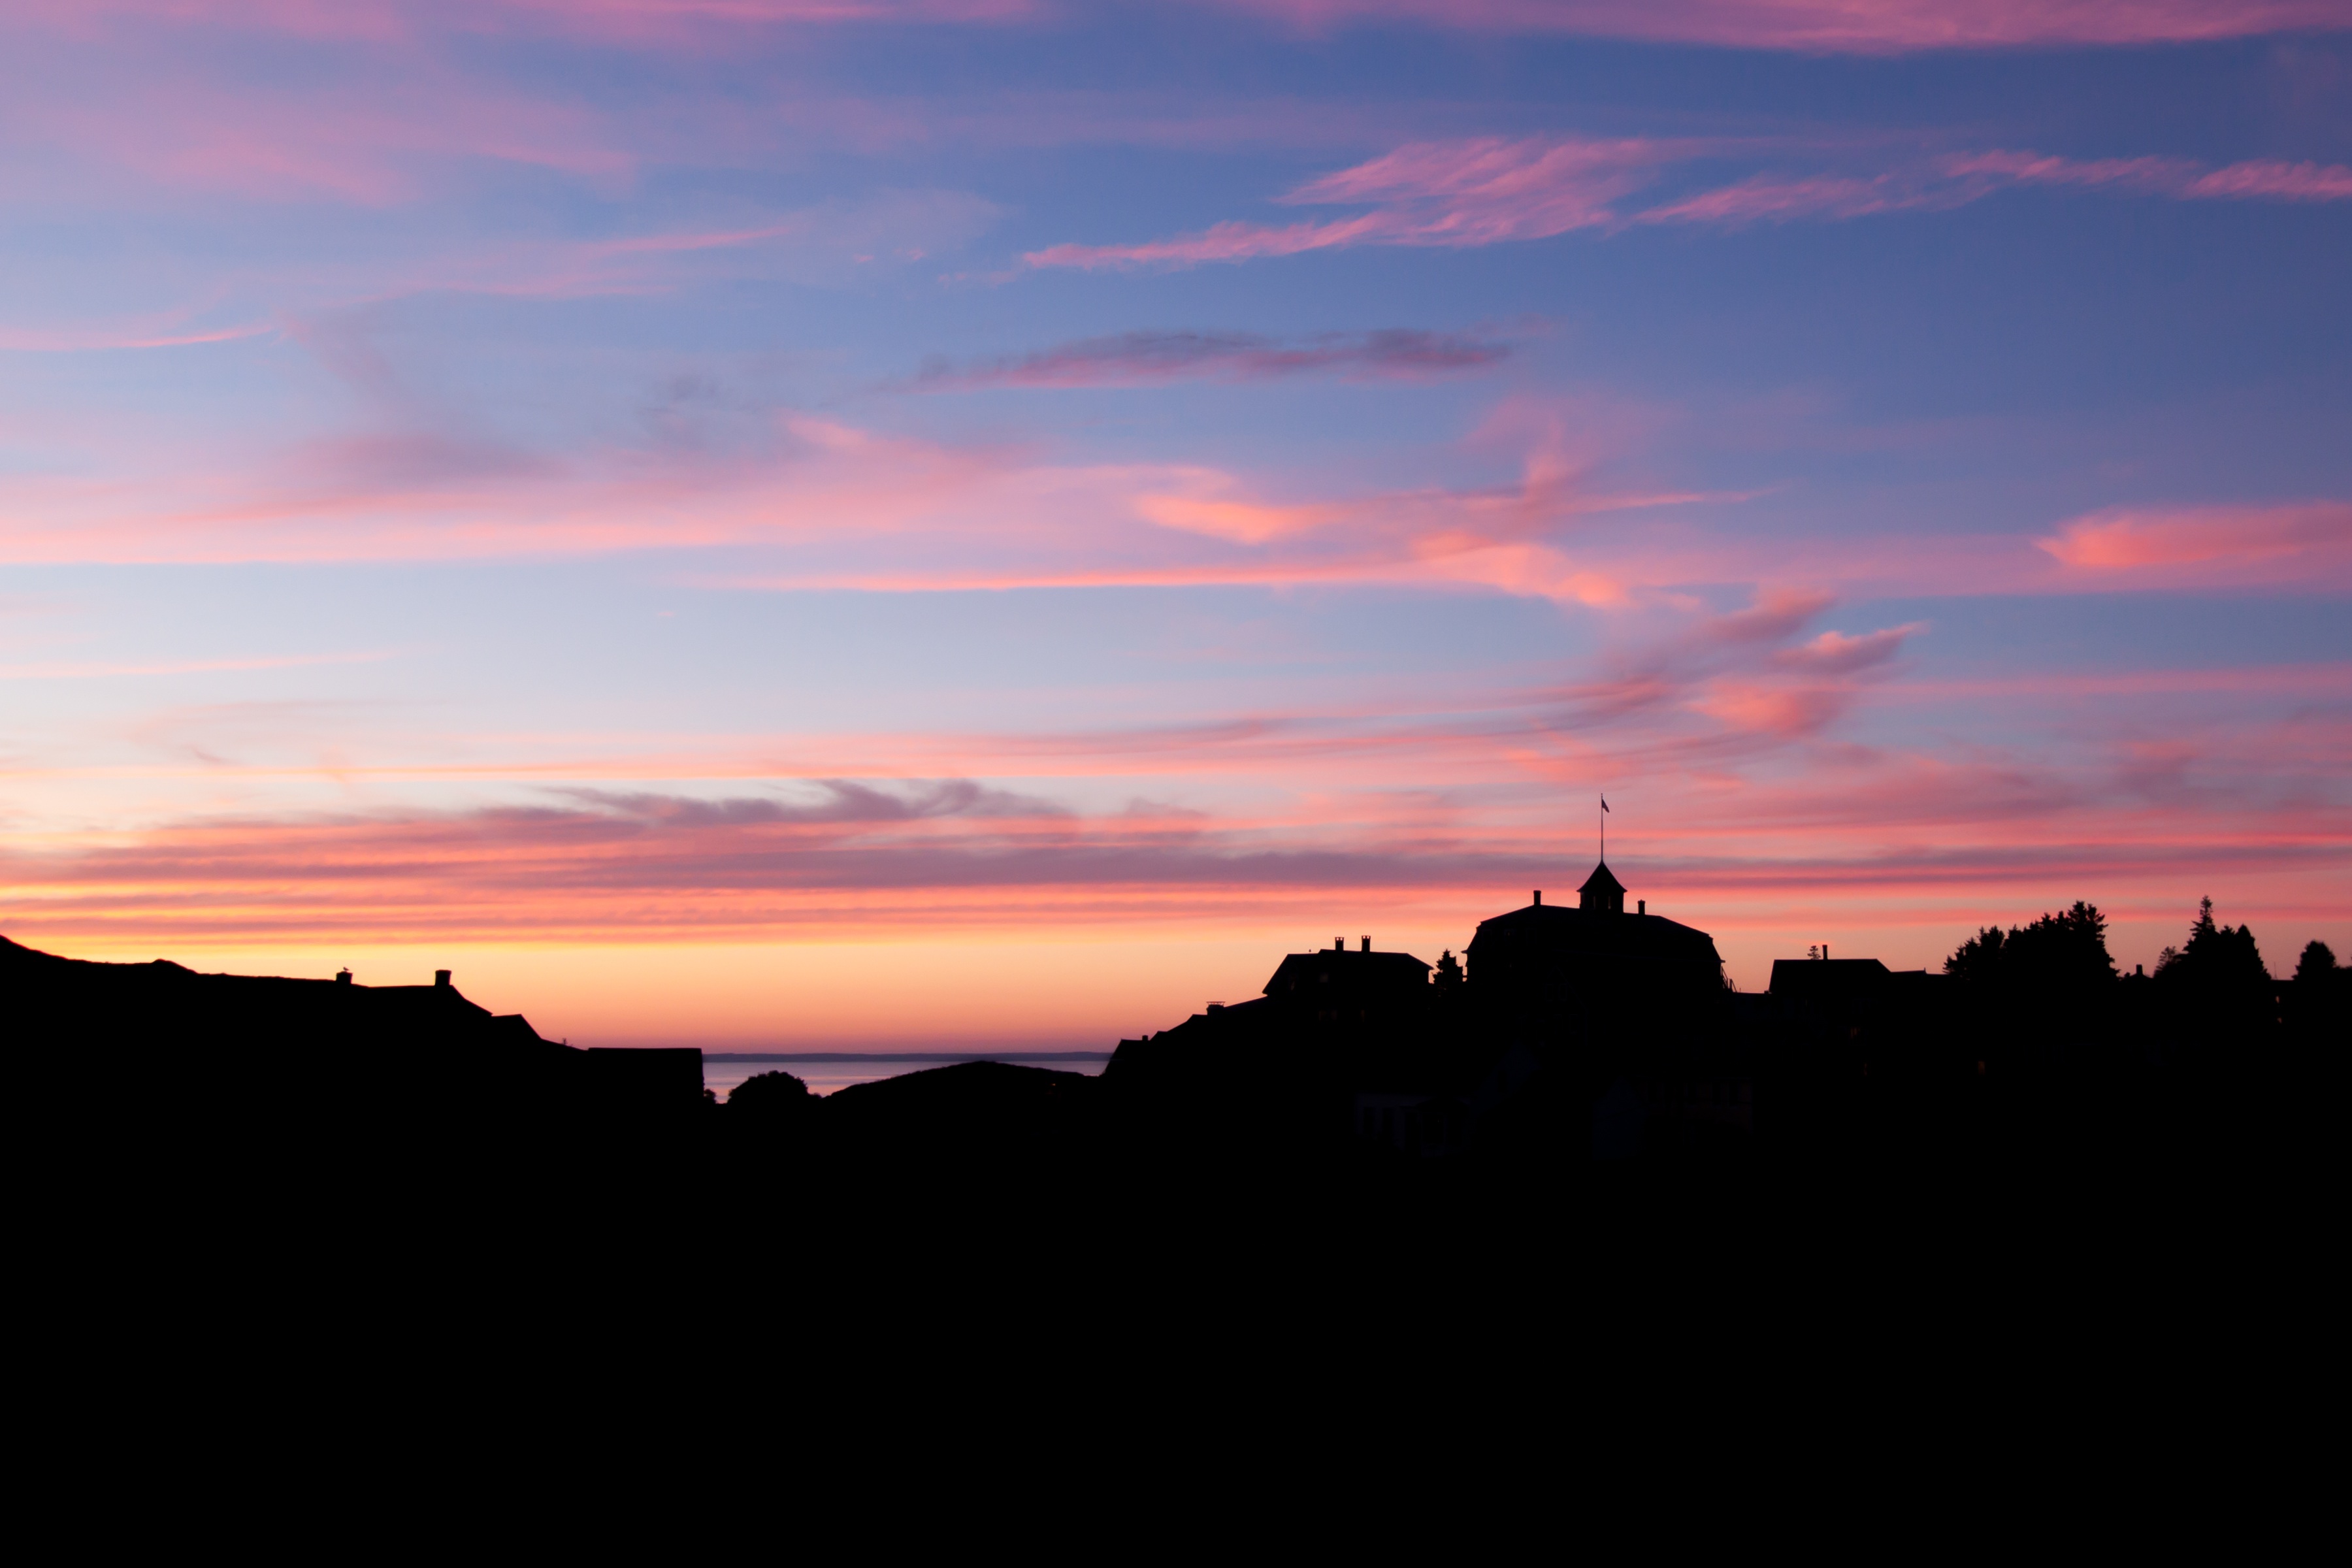
horizon, cloud, sky, sunrise, sunset, skyline, morning, dawn, atmosphere, dusk, evening, afterglow, red sky at morning